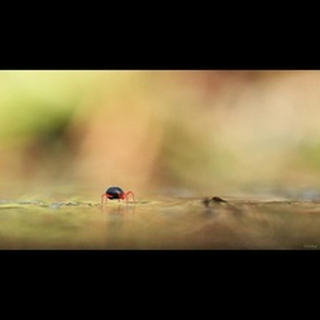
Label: wheat_mite